Adam and Eve

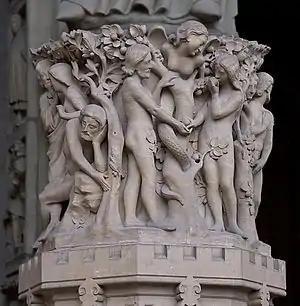
Adam, Eve, and the (female) serpent (often identified as Lilith) at the entrance to Notre Dame Cathedral in Paris

Some early fathers of the Christian church held Eve responsible for the Fall of man and all subsequent women to be the first sinners because Eve tempted Adam to commit the taboo. "You are the devil's gateway" Tertullian told his female readers, and went on to explain that they were responsible for the death of Christ: "On account of your desert [i.e., punishment for sin, that is, death], even the Son of God had to die." In 1486, the Dominicans Kramer and Sprengler used similar tracts in "Malleus Maleficarum" ("Hammer of Witches") to justify the persecution of "witches".